Coenraad Liebrecht Temminck Groll

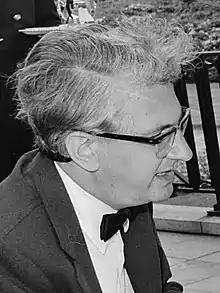
Temminck Groll in 1973

Coenraad Liebrecht (Coen) Temminck Groll (March 1, 1925, in Amsterdam – February 14, 2015, in Driebergen) was a Dutch architect, architectural historian, professor, and conservator.